Deforestation in Brazil

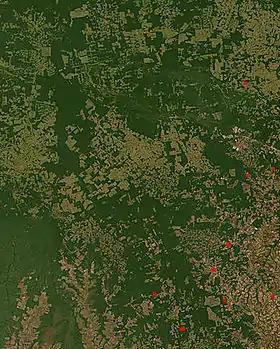
NASA satellite observation of deforestation in the Mato Grosso state of Brazil. The transformation from forest to farm is evident by the paler square shaped areas under development.

Deforestation in Brazil has been linked with an extractive economic growth model that relies on factor accumulation (labor, capital, land) rather than total factor productivity, where Brazil's frontier expansion in the "arc of deforestation" is a manifestation of land accumulation. Under this model, with a strong focus on commodities exports, deforestation is an economic choice, often linked to cattle ranching, mining, soybean production or logging, and influenced by factors raising the external competitiveness of Amazonian farmers, ranging from infrastructure development (especially roads) to a depreciating real exchange rate. Land grabbing in the Amazon is associated with the rational expectation that this growth model will continue to raise rural land prices, creating incentives to grab public lands.